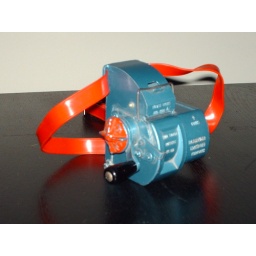
1950`s/60`s die cast toy bus ticket machine by Lone star toys, based on the Gibson ticket machine as used by London transport.